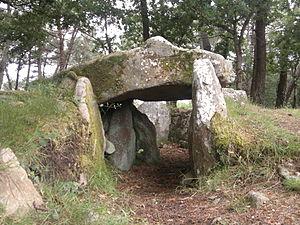
Dolmen de Kermarker, Fr-56-La Trinité-sur-Mer.
Cet article recense les sites mégalithiques du Morbihan, en France.
Le dolmen de Kermarquer est un dolmen de La Trinité-sur-Mer, dans le Morbihan en France.